Question: Please indicate a possible affordance area of the snowboard that can be used for carrying
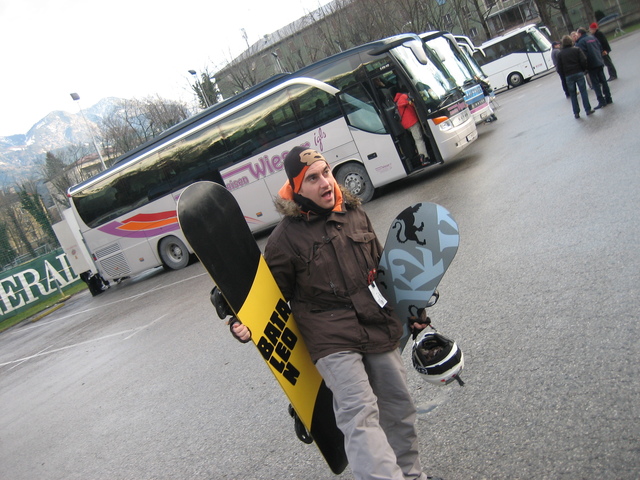
Answer: [180.5, 181, 358.5, 470]